Geneviève Laurenceau

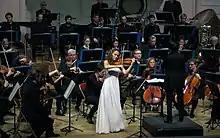

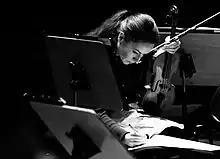

Geneviève Laurenceau (born 2 November 1977) is a French classical violinist. She was a supersoloist with the Orchestre national du Capitole de Toulouse from 2007 to 2017.